Associate Reformed Presbyterian Church

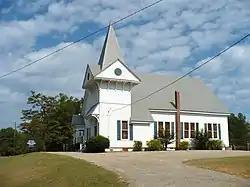
Bethel ARP Church in Oak Hill, Alabama

Along with other Presbyterian churches, the Associate Reformed Presbyterian Church uses the Westminster Confession of Faith, the Larger Catechism and the Shorter Catechism as subordinate standards. In its 1990 "Purpose Statement", the church declared that "we express our desire to continue to be a Presbyterian and Reformed church, committed to the Lordship of Jesus Christ and to the Bible as the Word of God." It listed some of its core commitments as: